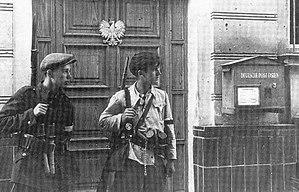
L'Opération tempête ou plan tempête désigne une série de soulèvements menés par l'Armia Krajowa, armée polonaise de l'intérieur, le plus important mouvement de résistance polonais pendant la Seconde Guerre mondiale.